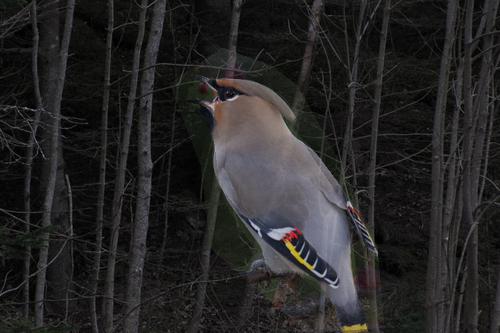
Bird species: Bohemian_Waxwing
Bird type: landbird
Background: land